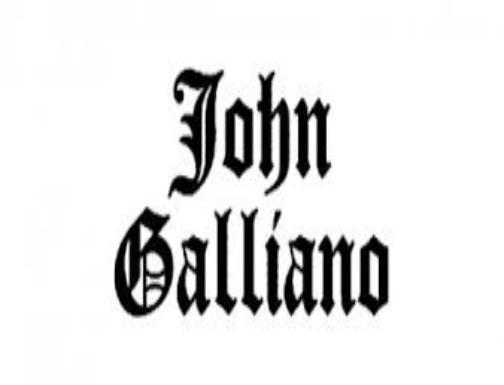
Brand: John Galliano
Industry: Clothes